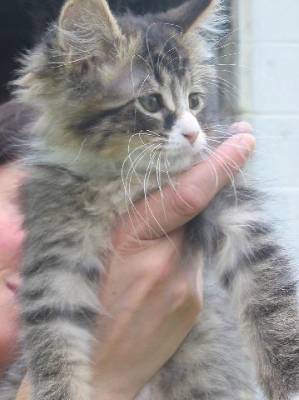
Label: cat